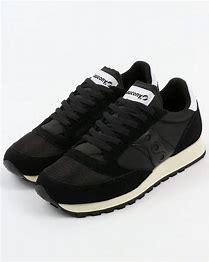
Brand: Saucony
Model: Jazz Original